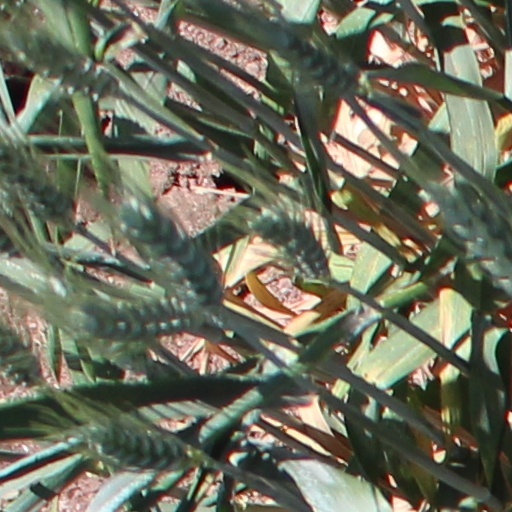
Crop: wheat